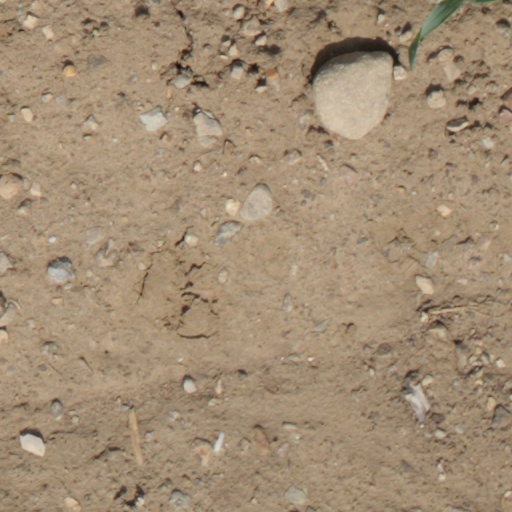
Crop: wheat